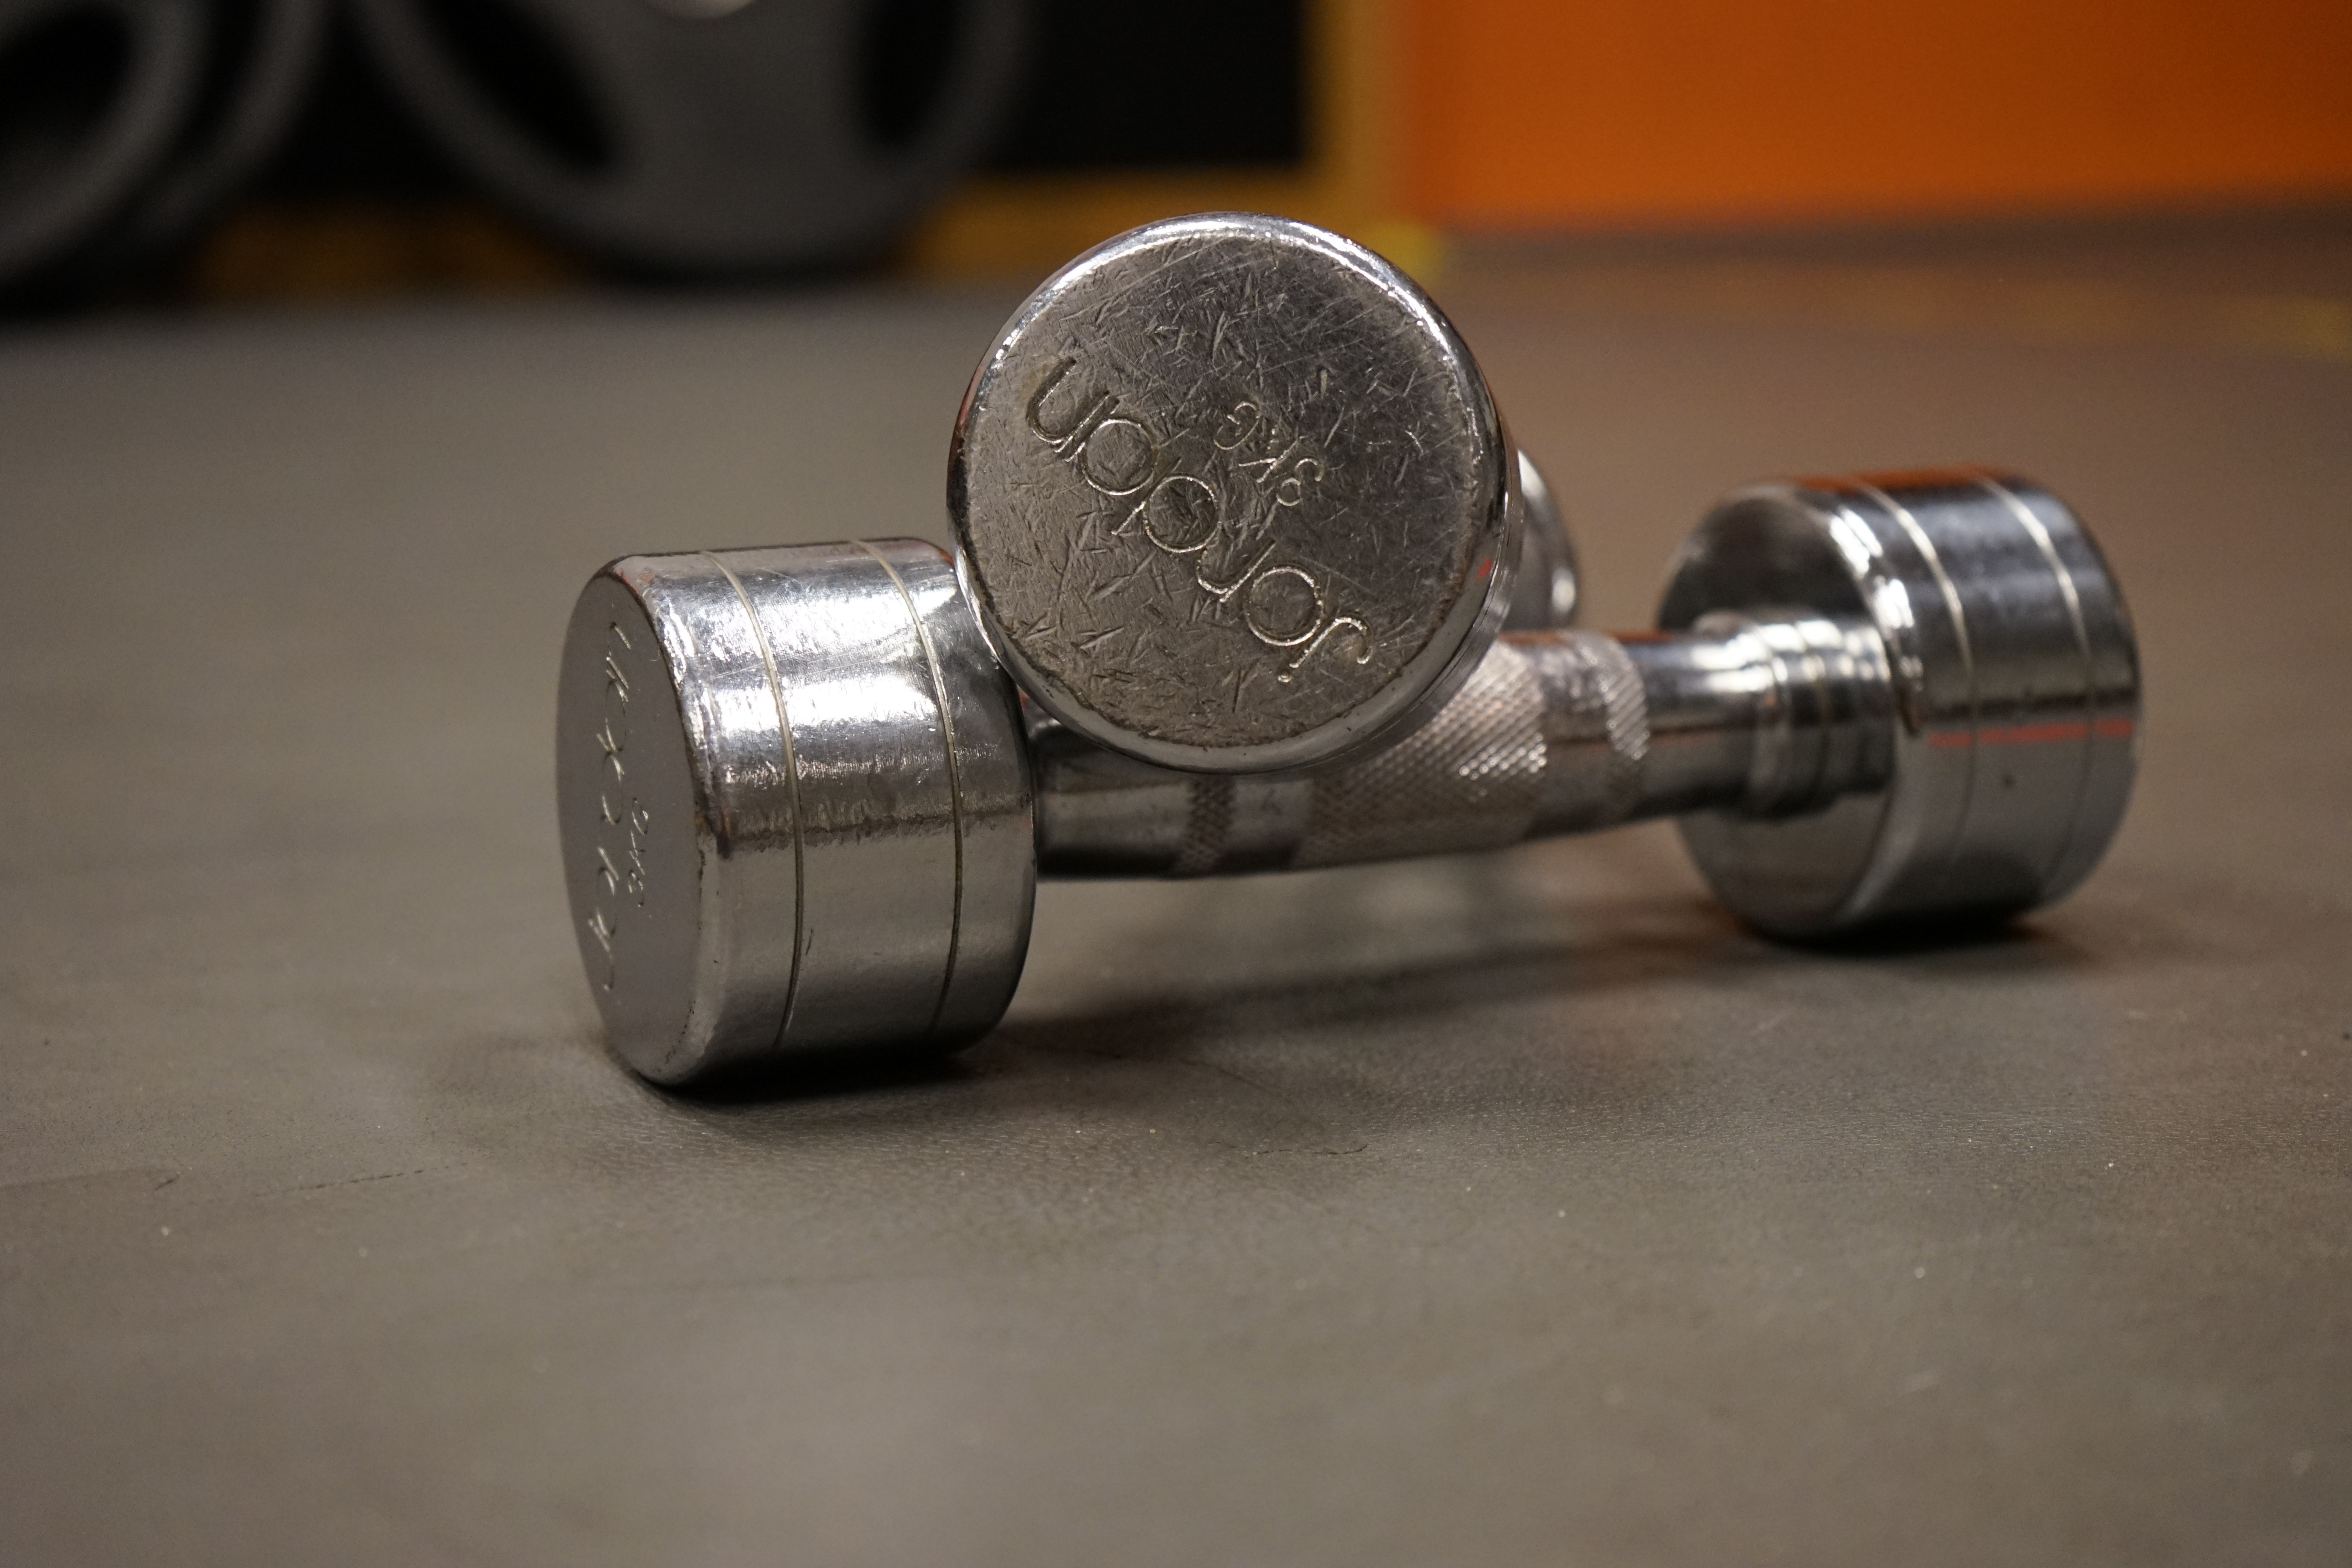
wheel, metal, training, black, sports, dumbbells, crane, force, kilo